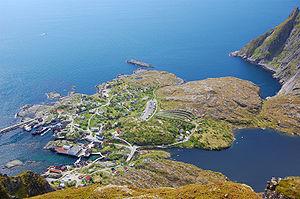
Å, anciennement Å i Lofoten, est un village de la commune de Moskenes, dans les îles Lofoten, en Norvège.